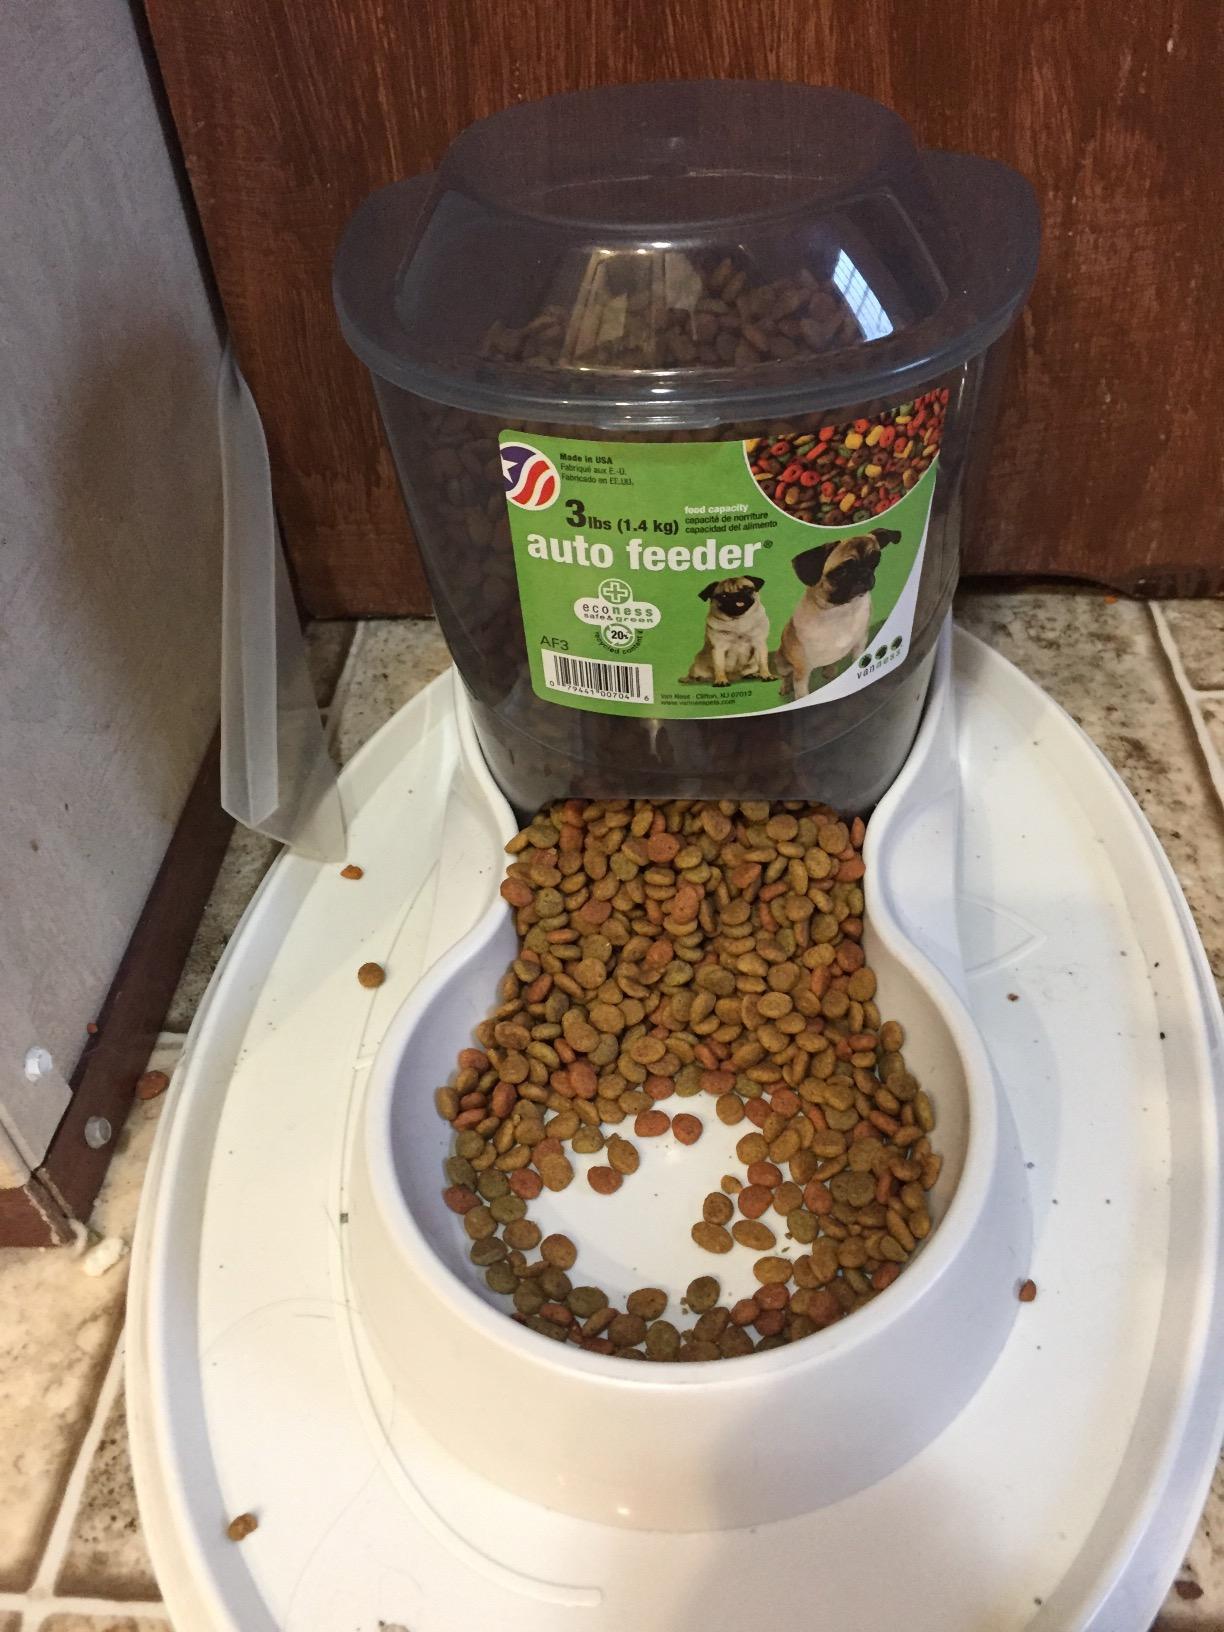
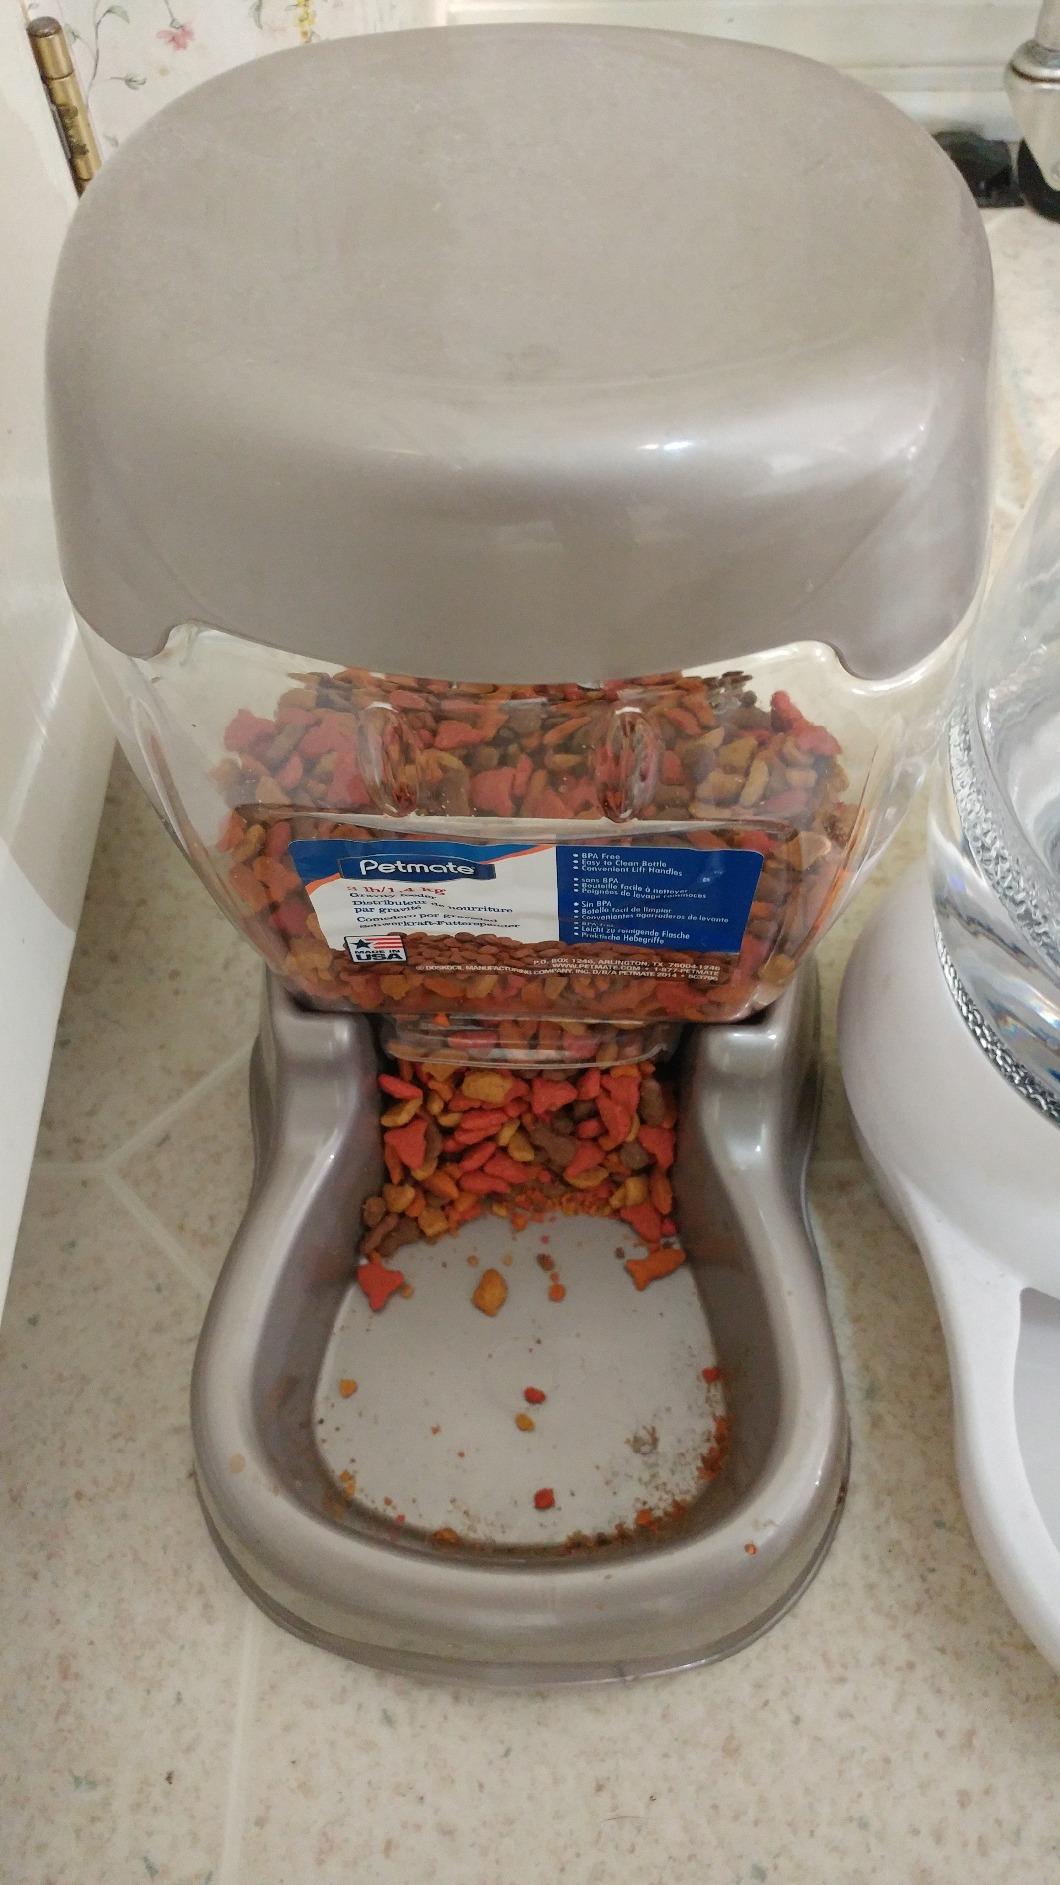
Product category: items_feeder
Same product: no